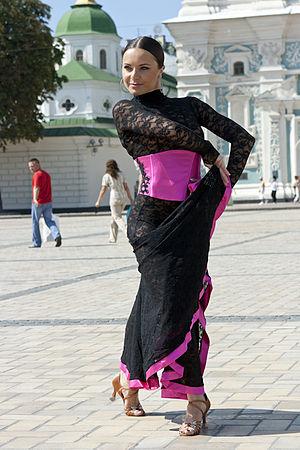
Lilia Oleksandrivna Podkopayeva, née le 15 août 1978 à Donetsk, est une gymnaste ukrainienne.